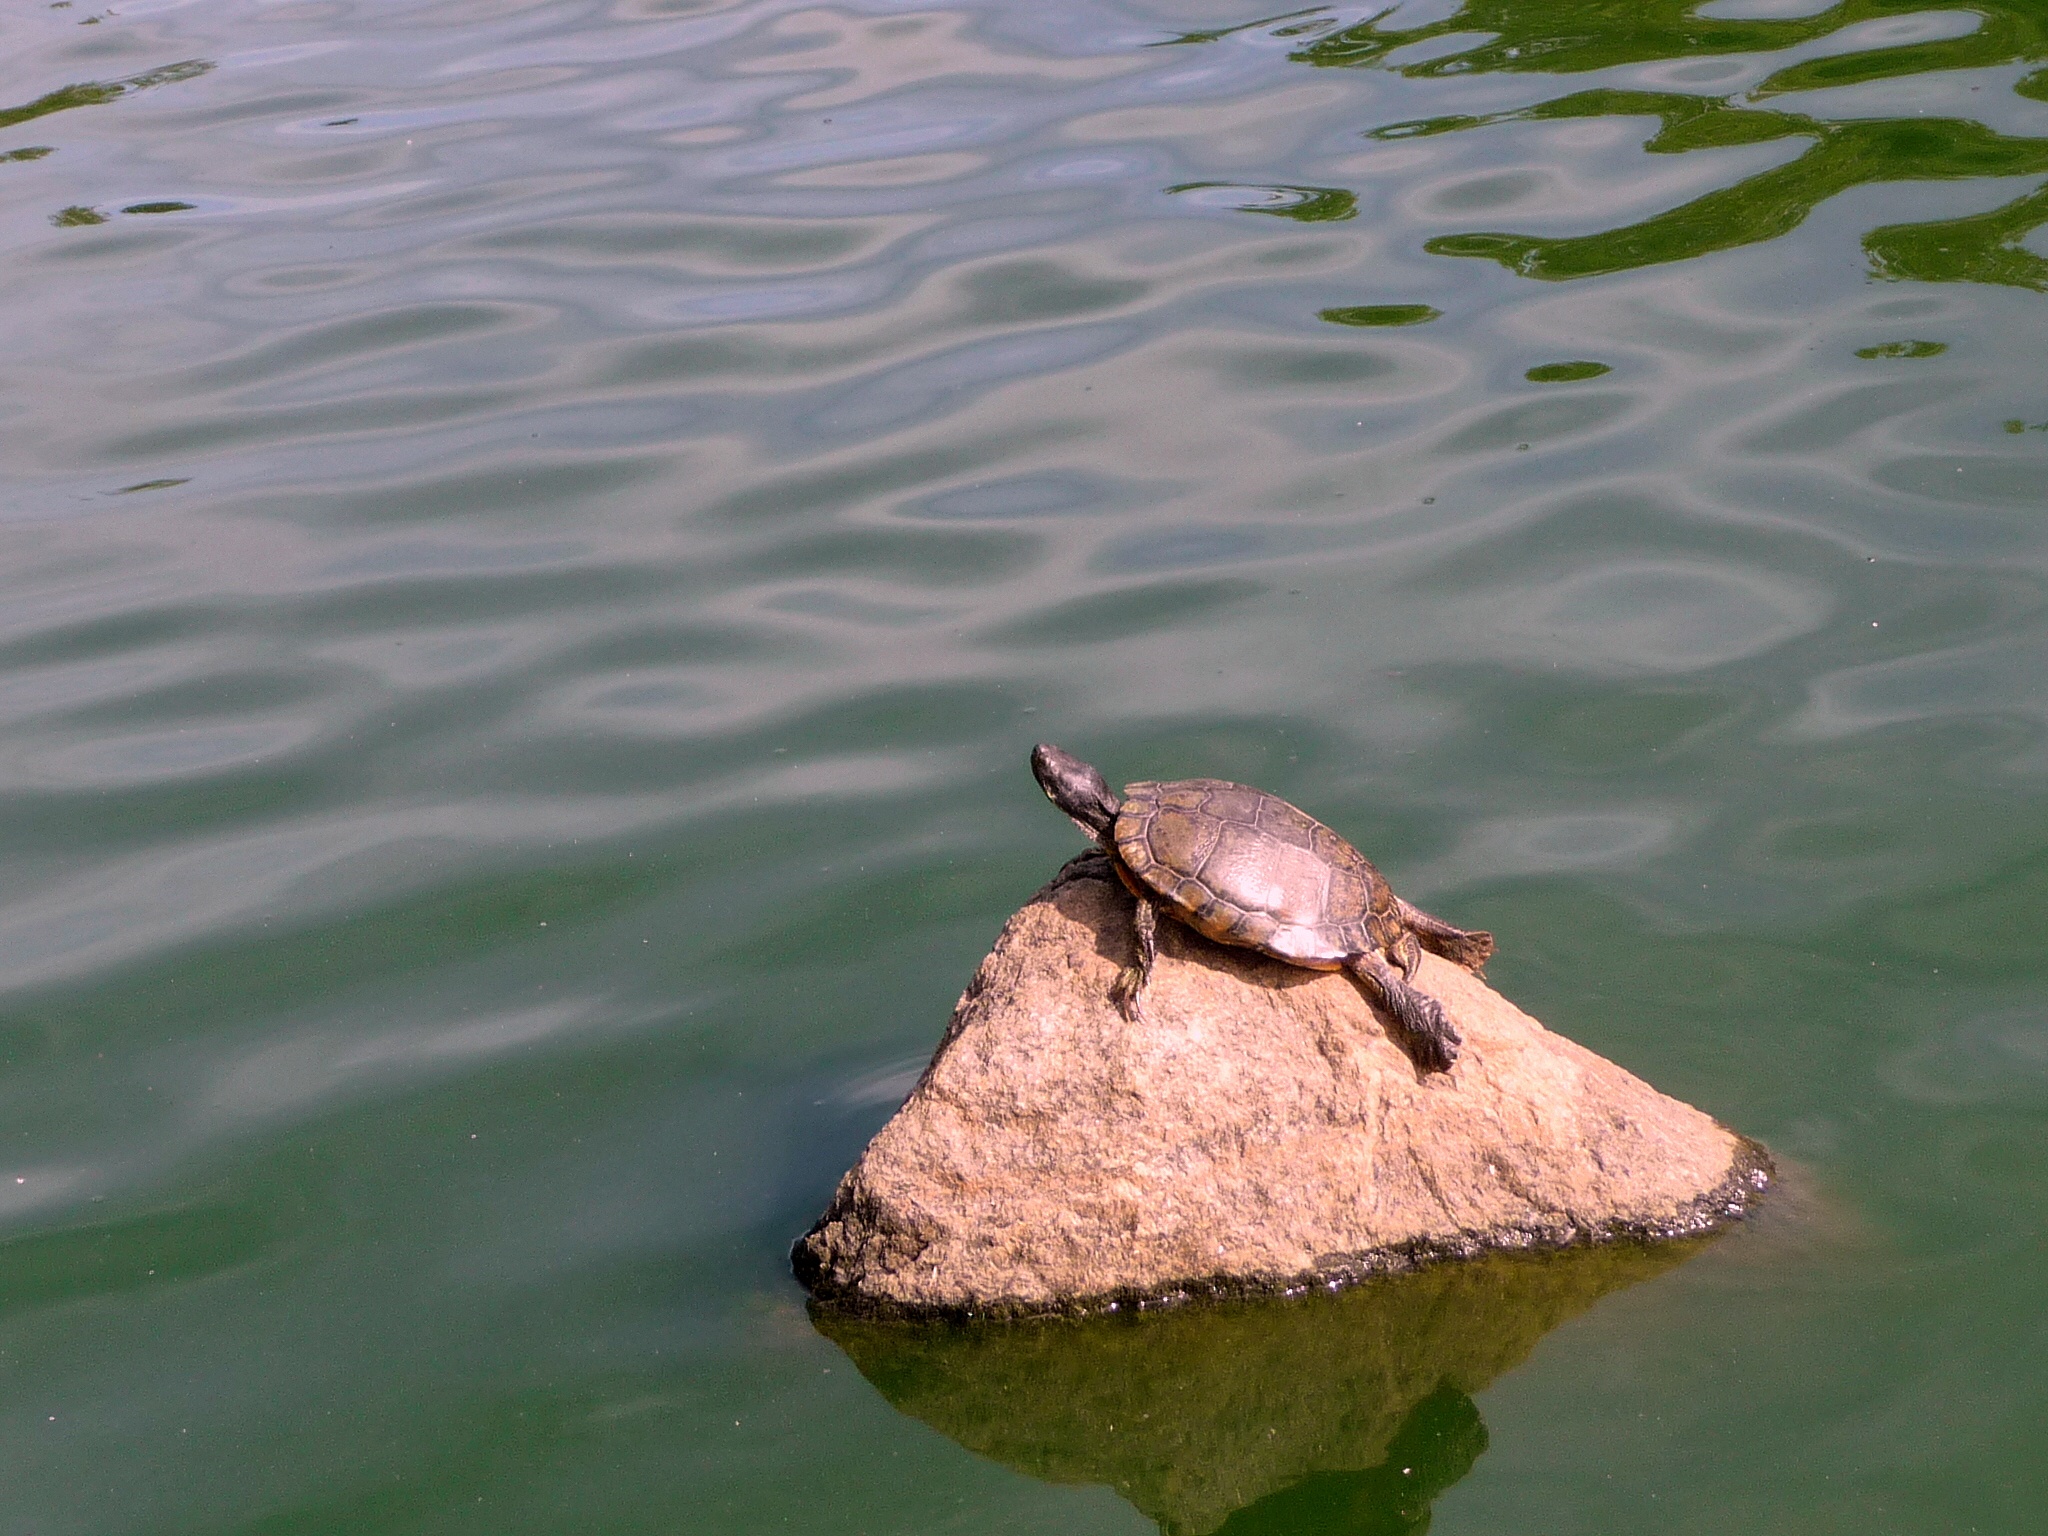
landscape, sea, water, nature, lake, wildlife, spring, green, reflection, frog, reptile, fauna, vertebrate, day s